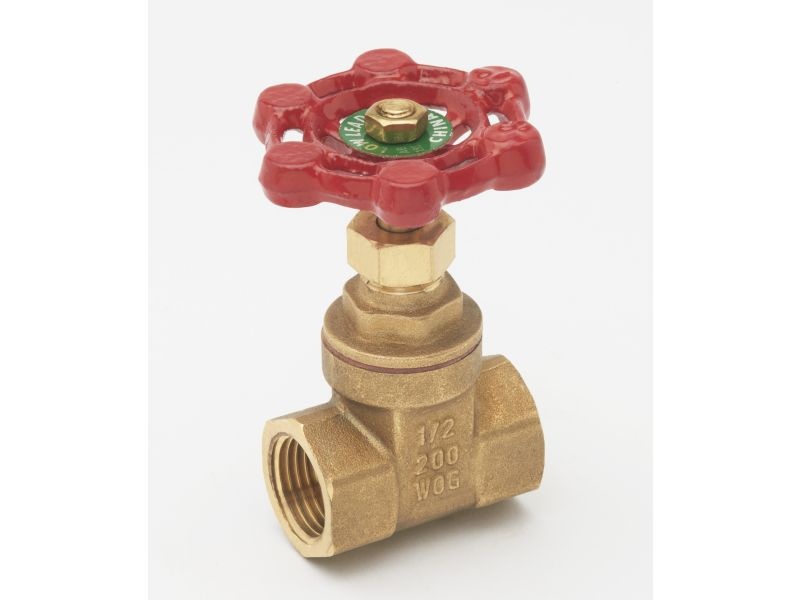
BK Products Brass Heavy Duty Gate Valve - Lead-Free
Gate Valves by ProLine Series offer a trusted method of flow control. The internal build of this valve offers a quick on/off valve operation with the non-rising stem and brass disc will let you operate this valve in tight spaces so you can moderate the flow through the full port valve as needed. This valve is perfect for indoor residential, commercial plulmbing and outdoor uses. 200 PSI WOG/125 PSI WSP Full port for maximum flow rate Non-rising stem for limited-space operation Six point cast iron handle Forged brass construction for quality and dependability Brass wedge disc Female threads comply with ANSI B1.20.1
Brand: B&K Industries
Category: Hardware > Plumbing > Plumbing Fittings & Supports > Plumbing Valves > Gate Valves